Classification of swords

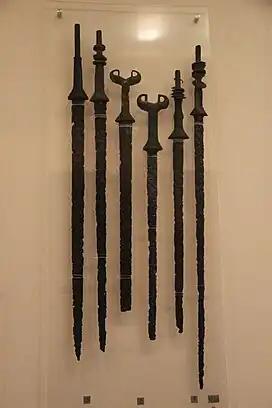

These are double-edged, usually straight-bladed swords, designed for optimized balance, reach and versatility.